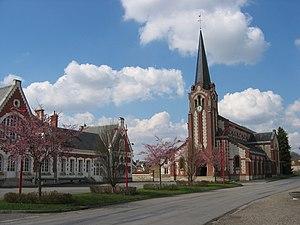
avril 2015 vue de l'église du Thour, Ardennes, France
Le Thour est une commune française, située dans le département des Ardennes en région Grand Est.